2021 Extreme E Championship

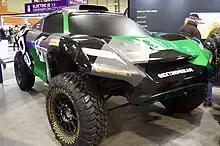
Extreme E car: the Odyssey 21

The following teams and drivers competed in the 2021 championship. All teams use one of the identical Odyssey 21 electric SUVs manufactured by Spark Racing Technology, with Chip Ganassi Racing running a modified bodywork. Each team consists of a male and a female driver, who share a car and have equal driving duties.